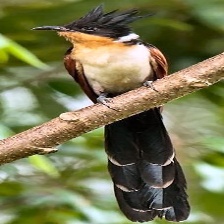
Species: CHESTNUT WINGED CUCKOO
Scientific name:  CLAMATOR COROMANDUS